Namco Classic Collection Vol. 2

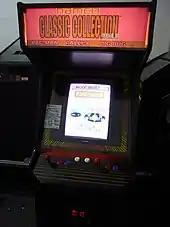
A "Namco Classic Collection Vol. 2" arcade machine in the Musée Mécanique.

"Pac-Man Arrangement" was ported to the Game Boy Advance as part of "Pac-Man Collection".